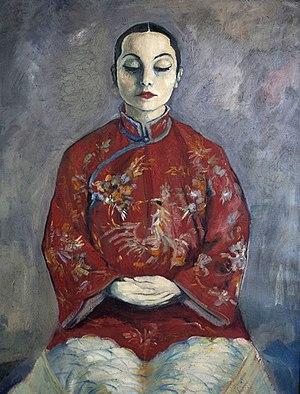
Tatiana Barbakoff née sous le nom de Cilly Edelsberg est une danseuse de ballet et de danse traditionnelle chinoise. Elle devient ballerine en Allemagne. Après sa mort, Julia Tardi-Markus, afin d'honorer Barbakoff lance le Prix Tatiana Barbakoff en 1986 pour encourager les jeunes danseurs.